Louisa Knapp Curtis

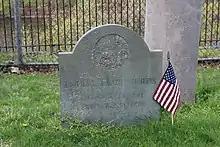
Louisa Knapp Curtis gravestone in Laurel Hill Cemetery

She died on February 25, 1910, in Cheltenham Township, Pennsylvania, and was interred at Laurel Hill Cemetery in Philadelphia.